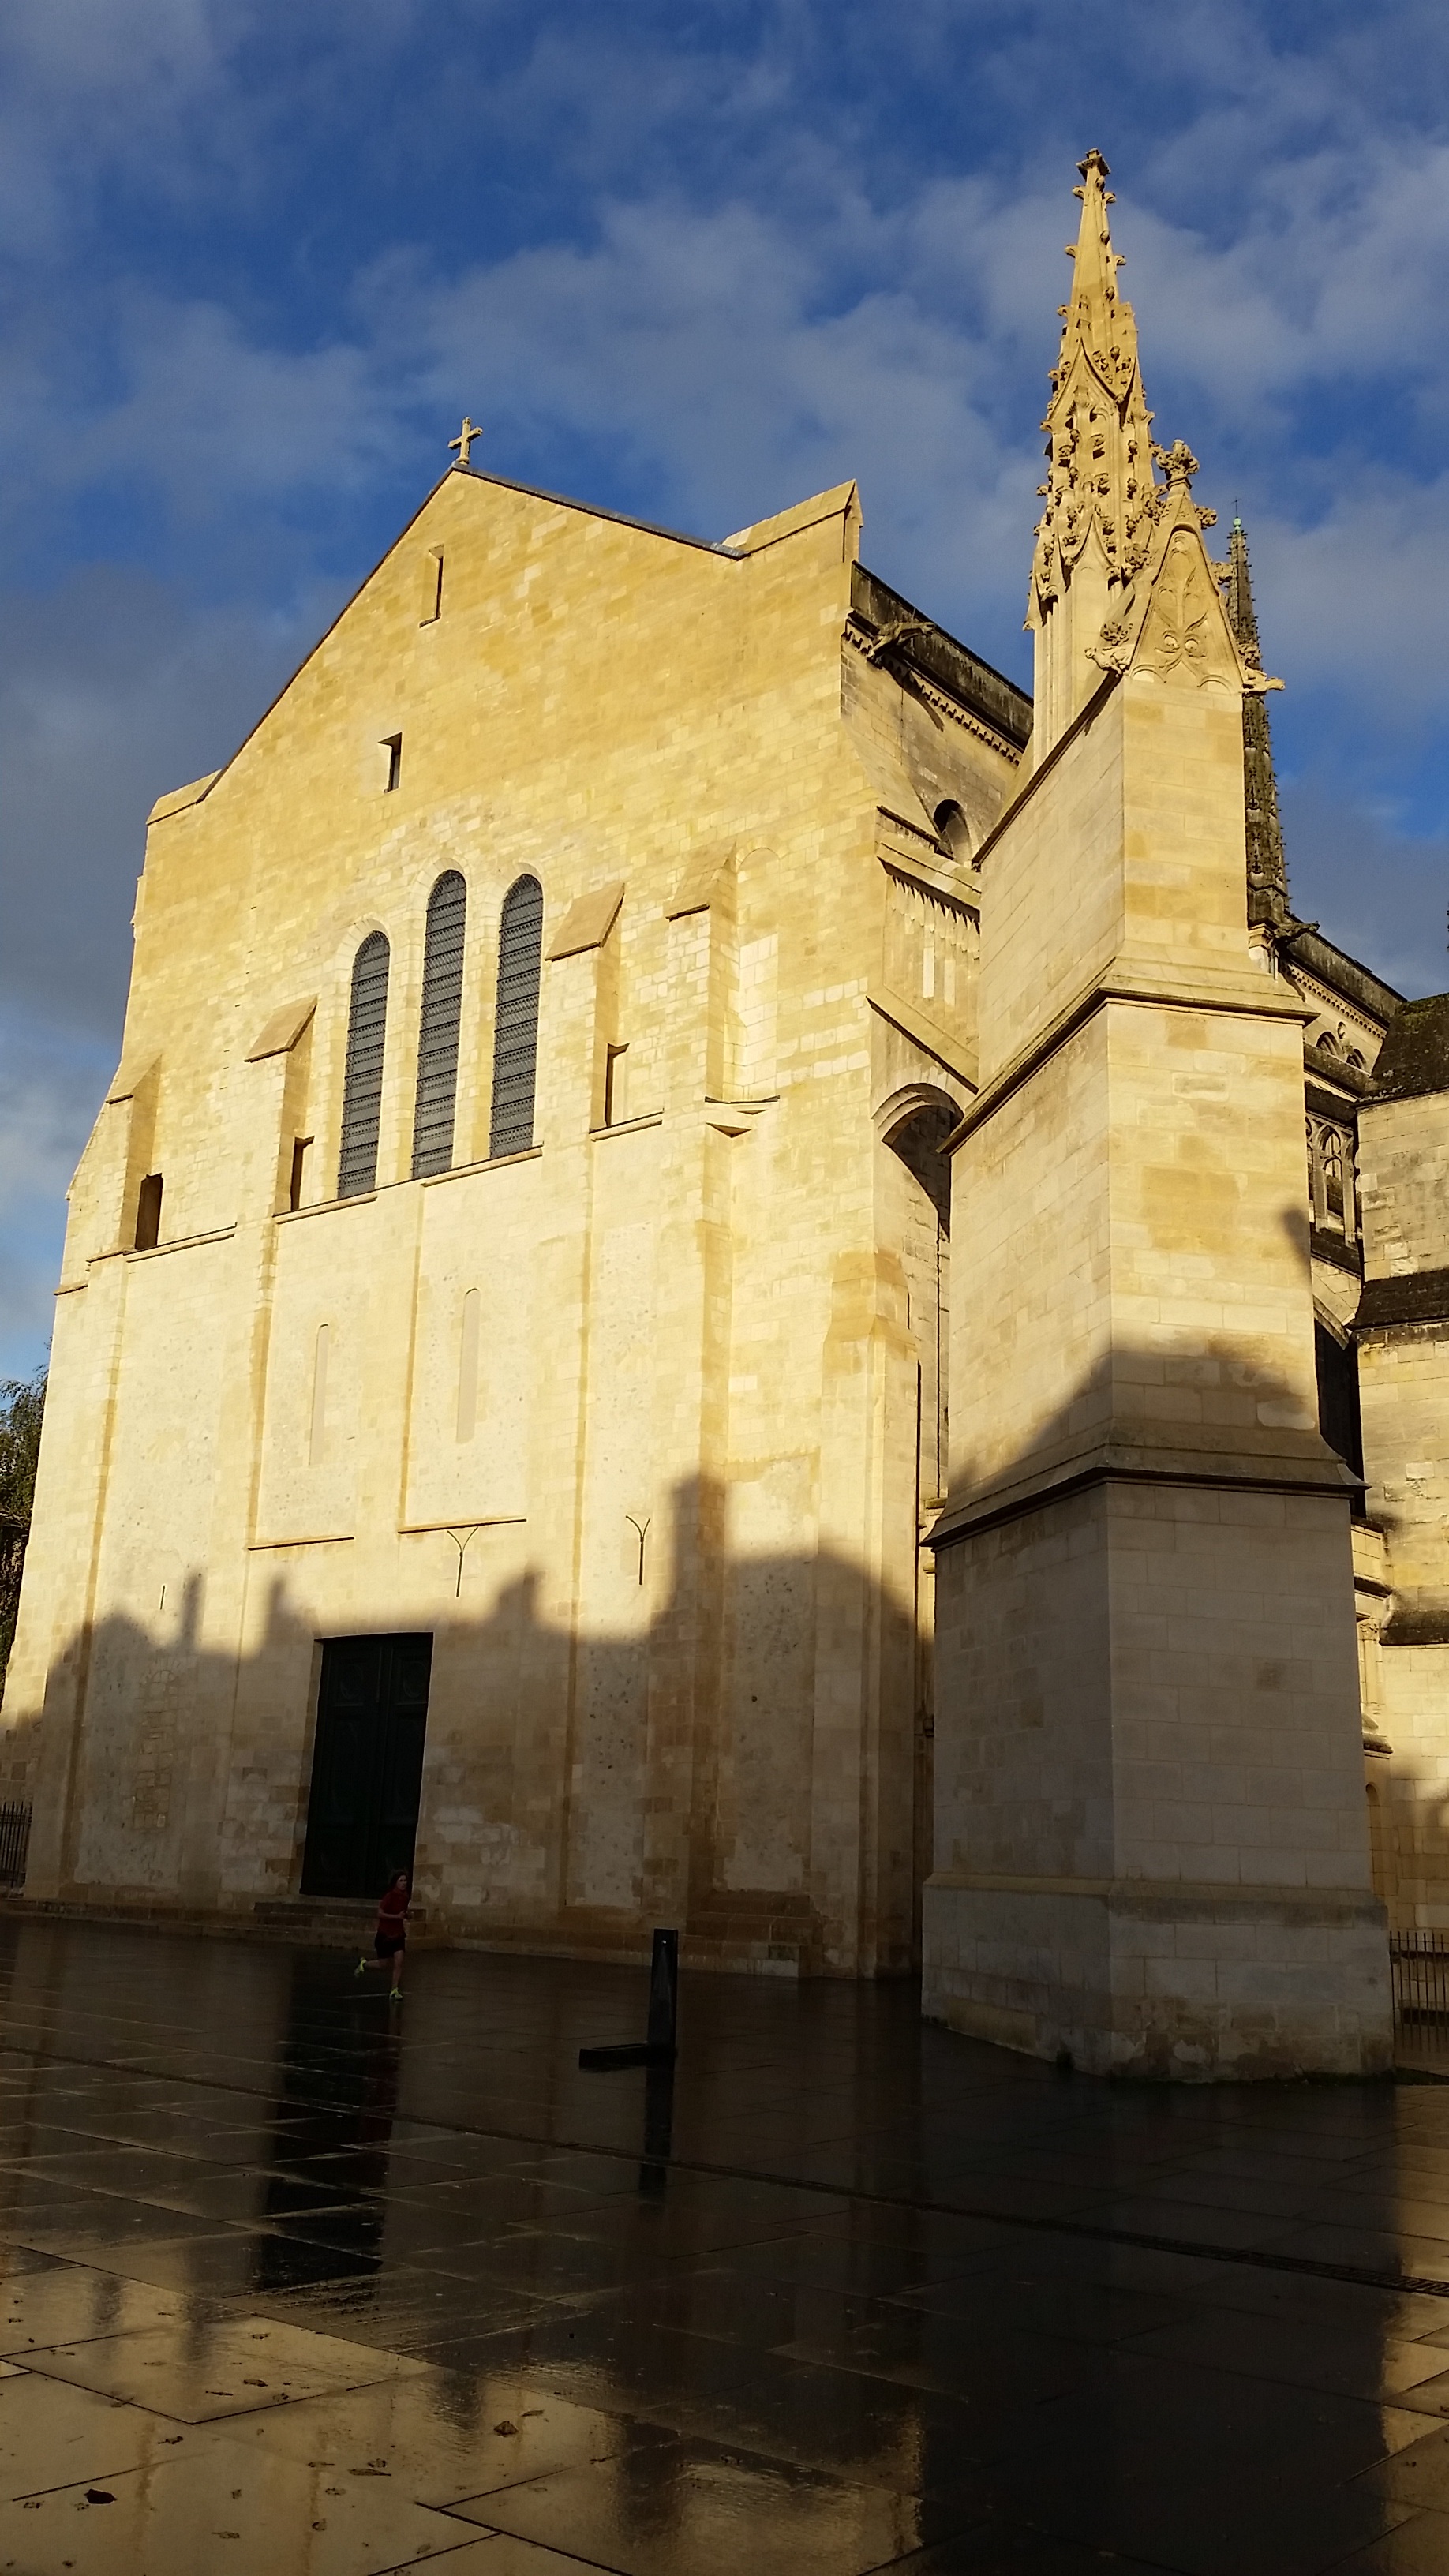
architecture, building, city, france, tower, facade, church, cathedral, place of worship, temple, monastery, bordeaux, ancient history